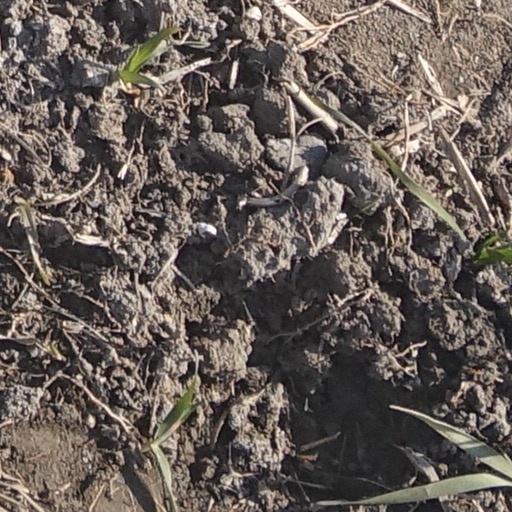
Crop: wheat